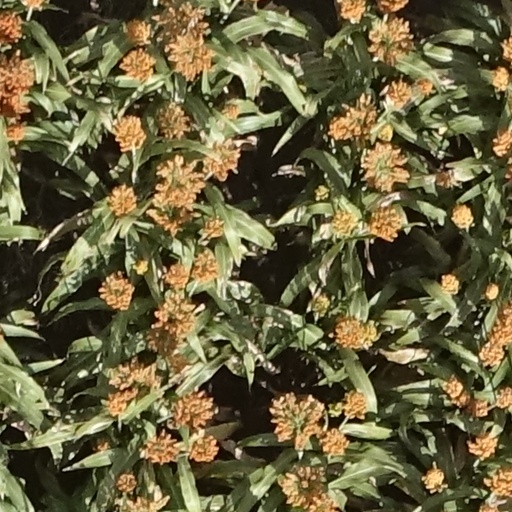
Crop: sorghum